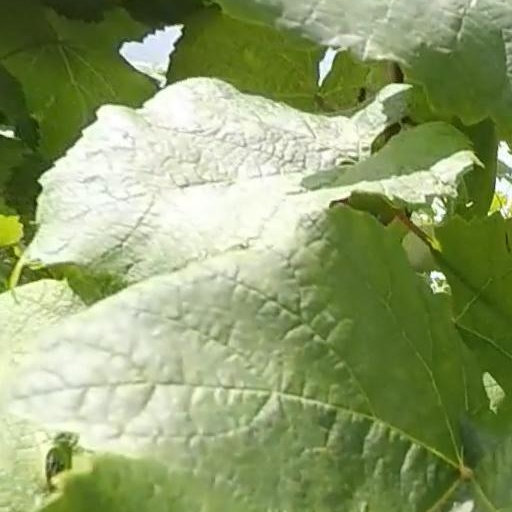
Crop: grape